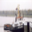
Label: ship